Dimas Ekky Pratama

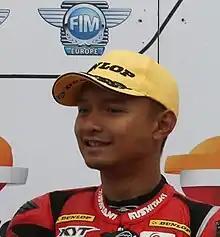
Pratama in 2018

Dimas Ekky Pratama (born 26 October 1992) is an Indonesian motorcycle racer who last raced in CEV Moto2 European Championship for Pertamina Mandalika SAG Stylobike Euvic Team.